Wainganga River

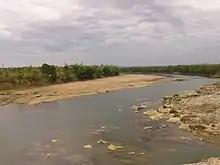

The main stream of the Wainganga originates at Mahadev Hills near Gopalganjs Mundara village, Seoni District, on the southern slopes of the Satpura Range of Madhya Pradesh.